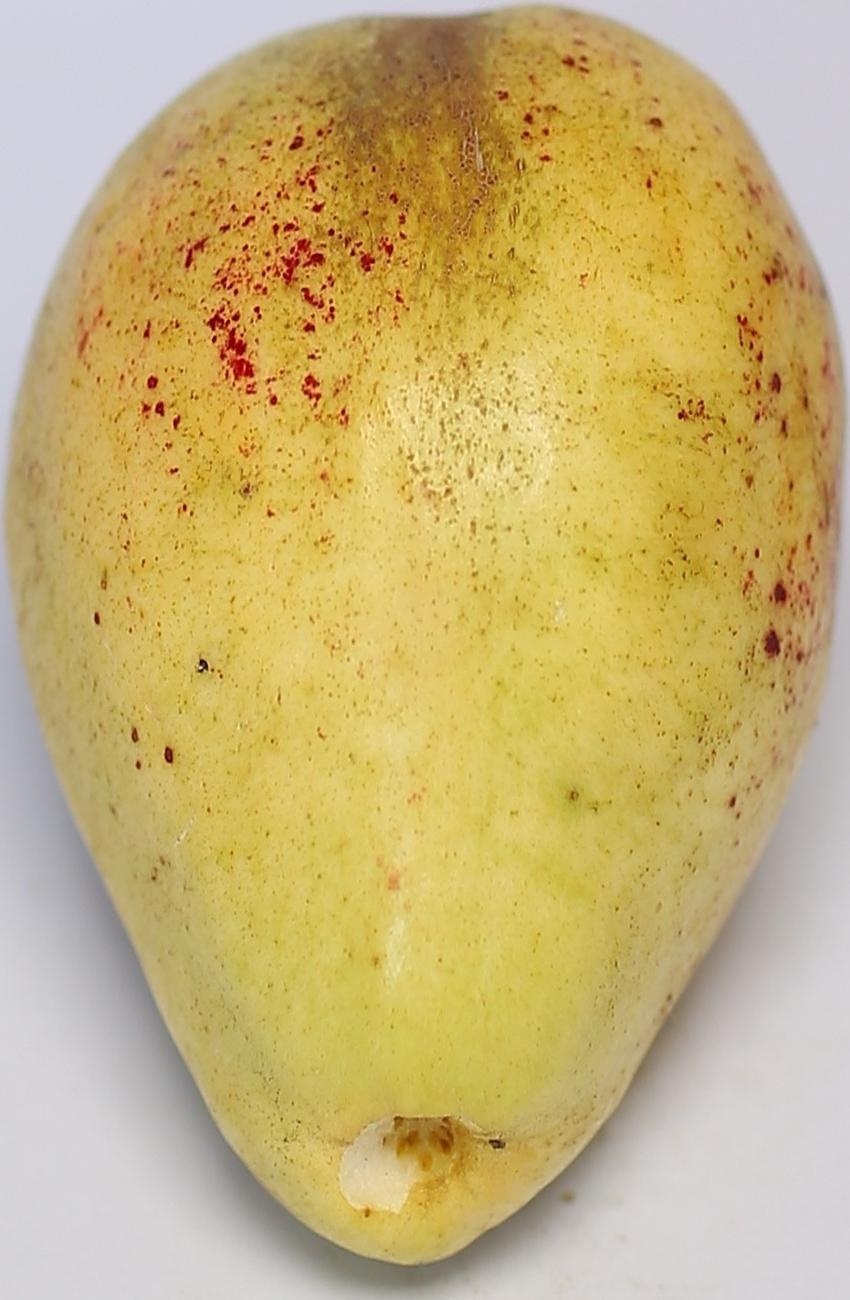
Maturity: ripe
Variety: riyali